Pengiran Anak Kemaluddin

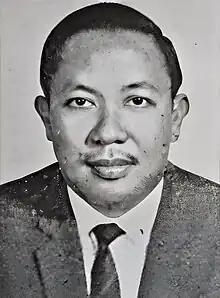
Pengiran Anak Kemaluddin,

Pengiran Anak Kemaluddin (8 March 1929 – 9 January 2012) was a Bruneian noble civil servant. He served as Brunei's state religious affairs officer from 1962 to 1970 before becoming the speaker of the Legislative Council of Brunei (LegCo) from 1981 to 1984 and 2004 to 2011. Additionally, he has served as a member of the Privy Council. Additionally, he was the father-in-law of Princess Rashidah, daughter of Sultan Hassanal Bolkiah.